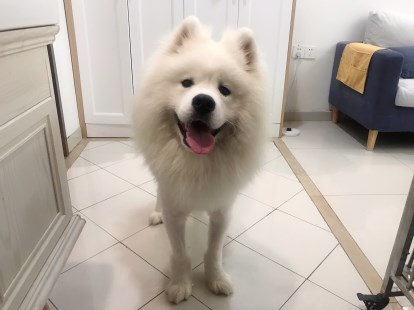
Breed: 2192-n000088-Samoyed